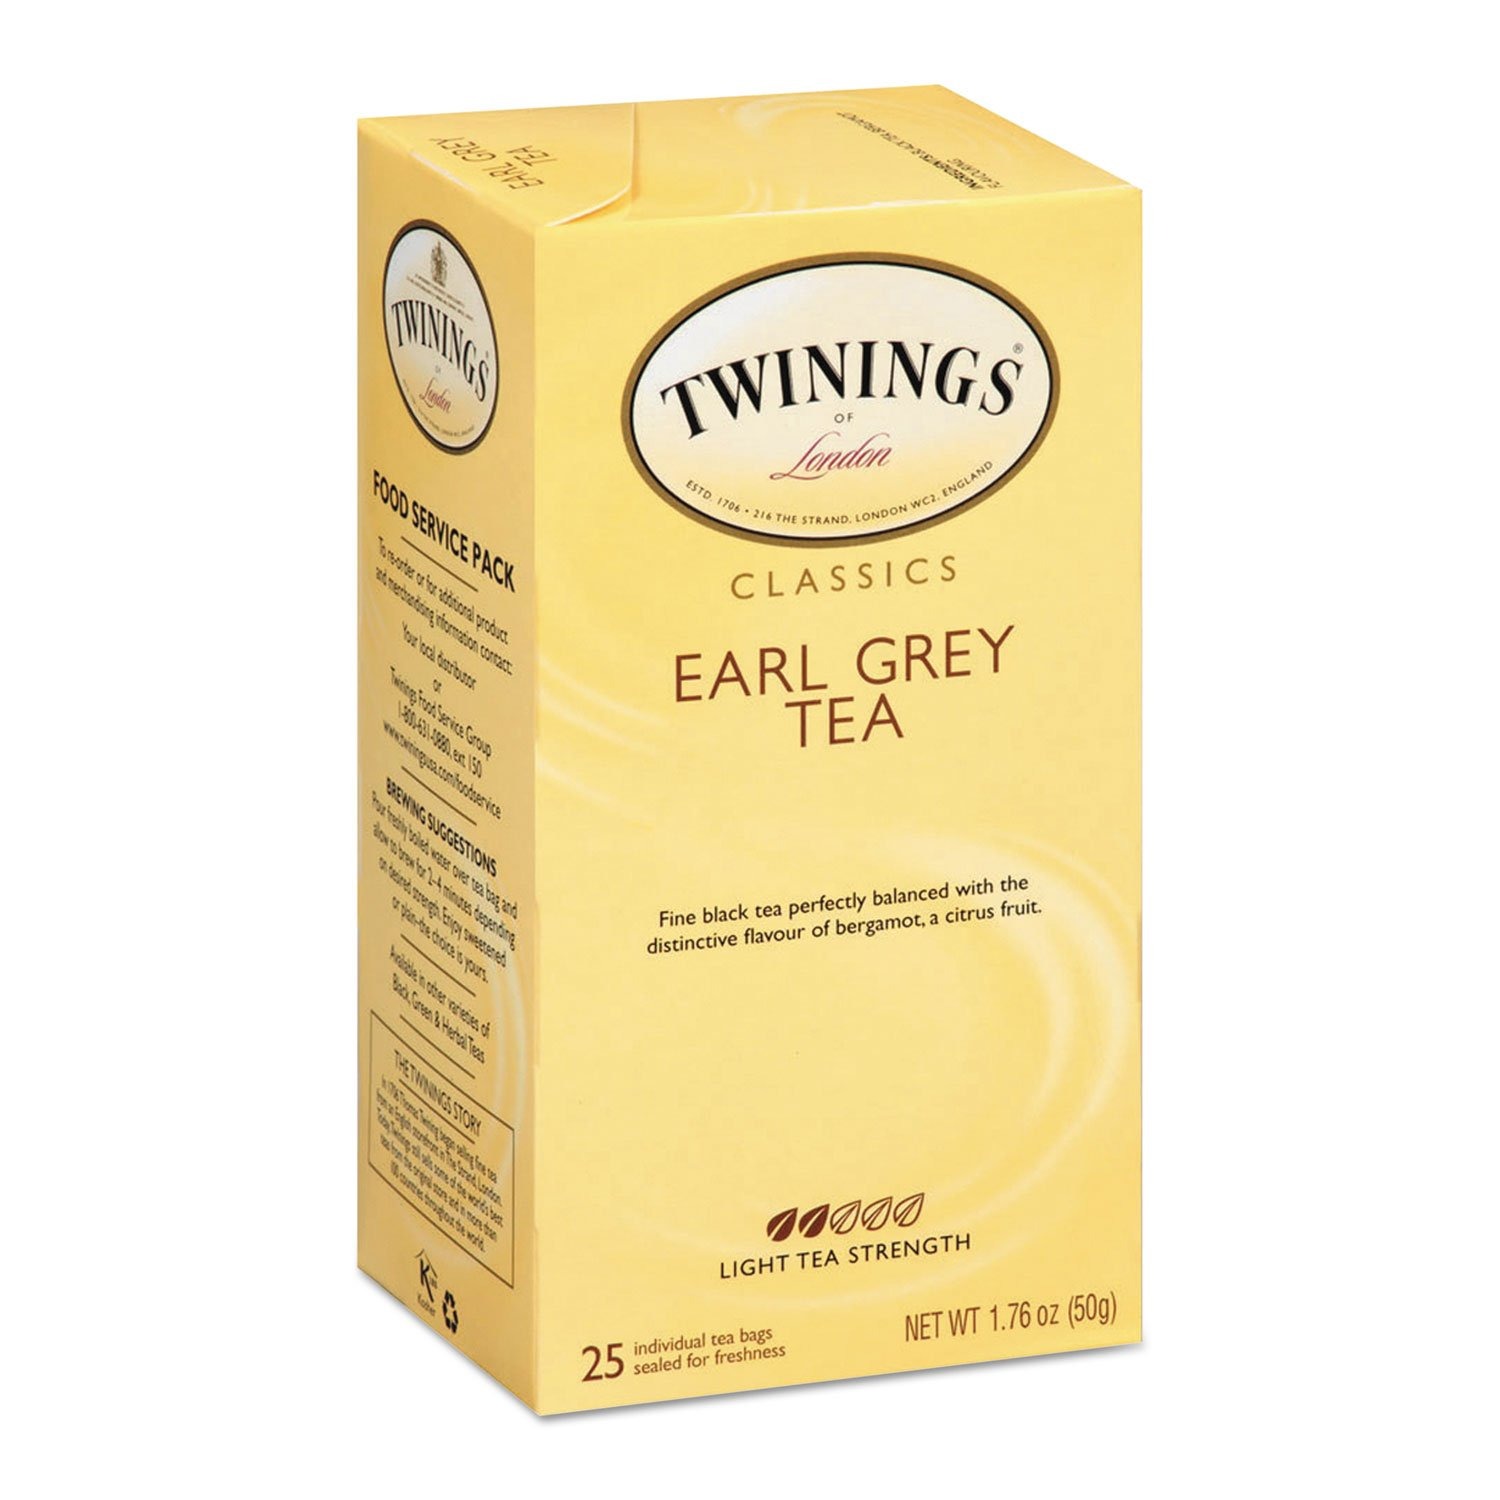
Item Name: TWININGS 09183 Tea Bags, Earl Grey, 1.76 oz, 25/Box
Bullet Point 1: SOLD AS 25/BX.
Bullet Point 2: High quality tea with superior taste and aroma.
Bullet Point 3: Twinings master blenders travel the world seeking the finest teas, spices, herbs and fruit infusions available from around the globe.
Product Description: Twinings master blenders travel the world seeking only the finest teas, spices, herbs and fruit infusions available, then expertly blend each one using techniques perfected over 300 years. So whether it's refreshing, soothing, spicy or flavorful, there's a Twinings tea to suit your mood throughout the day.
Value: 25.0
Unit: Count

Price: 7.32